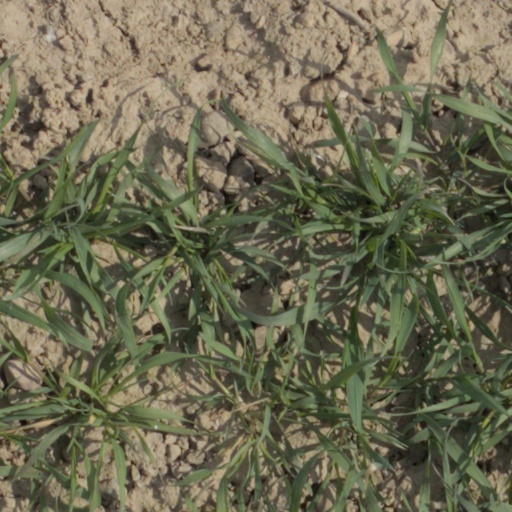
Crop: wheat